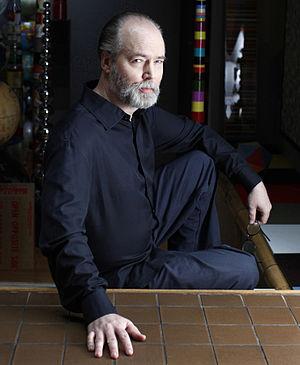
Douglas Coupland, né le 30 décembre 1961 à Baden Söllingen, Rheinmünster en Allemagne, est un écrivain canadien. Il est particulièrement connu pour son roman Génération X, paru en 1991. L'œuvre de Coupland aborde de façon centrale les difficultés de la vie de cette génération, notamment la saturation de son espace par les medias, l'absence de valeurs religieuses et l'instabilité économique. On l'assimile au courant dit d'Anticipation sociale. Parallèlement à ses activités d'écrivain, il crée également de l'art visuel depuis 1989.